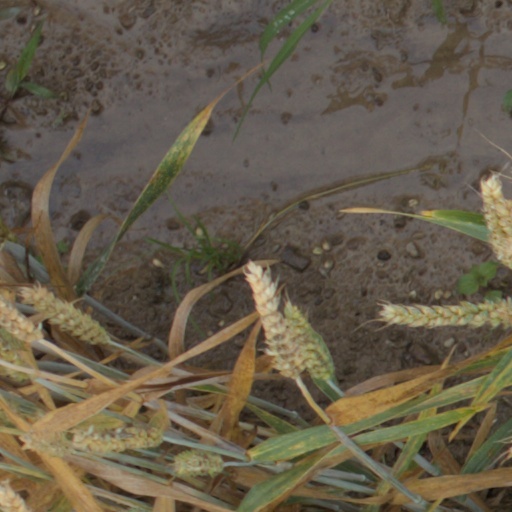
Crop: wheat